Chile con queso

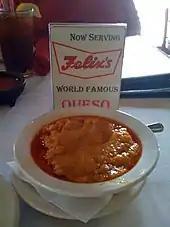
Chile con queso served in a restaurant

Chile con queso is a smooth, creamy sauce, used for dipping, that is made from a blend of melted cheeses (often American cheese, Velveeta or another processed cheese, Monterey Jack or cream cheese), cream, and chili peppers. Many restaurants serve chile con queso with such added ingredients as pico de gallo, black beans, guacamole, and ground beef or pork.